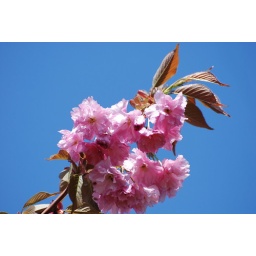
Delicious pink against the blue sky!